Sa'ad Musa

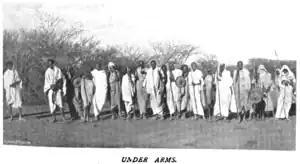
Sa'ad Musa warriors preparing for battle near Hargeisa

Not only did the Sa'ad Musa host foreign merchants at their ports, they also conducted trade missions on their own vessels to the Arabian ports. The majority of the Somali merchants who frequented Aden and other Southern Arabian ports hailed from the Sa'ad Musa clan. They procured various raw goods from Harar and the interior in exchange for manufactured goods. During their stay, the Sa'ad Musa rented their own houses and hired their own servants, whereas other Somali clans tended to stay with relatives already established across the Gulf.